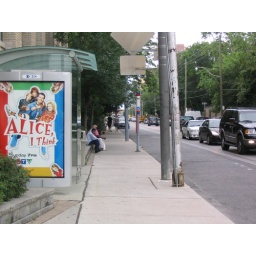
My bus stop next to the house..I miss my car in LA.